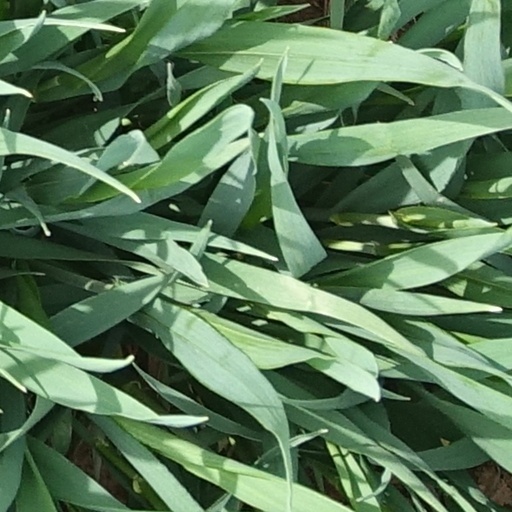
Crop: wheat